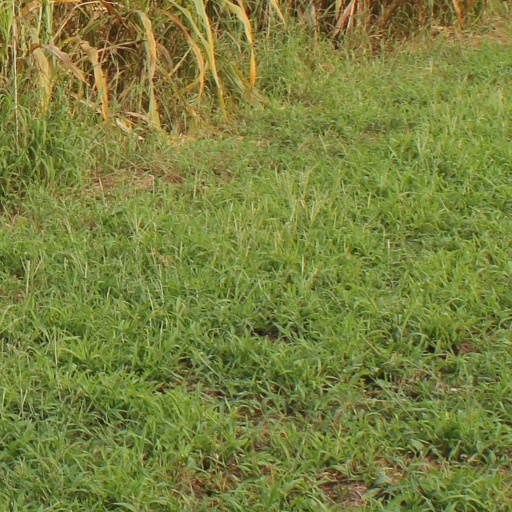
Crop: sorghum